M26 Pershing

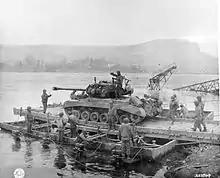
An M26 Pershing T26E3 of A Company, 14th Tank Battalion, is transported aboard a pontoon ferry built by the First Engineer Heavy Pontoon Battalion across the Rhine on 12 March 1945.

On the same day, another T26E3 was knocked out in the town of Niehl near Cologne, by a rarely-seen "Nashorn" 88 mm tank destroyer, at a range of under . There were two other tank engagements involving the T26E3, with one Tiger I knocked out during the fighting around Cologne, and one Panzer IV knocked out at Mannheim.